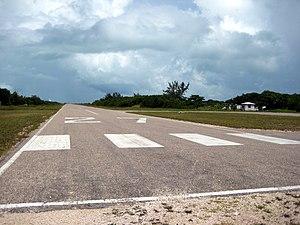
L'aérodrome de Caye Caulker est un aéroport qui dessert Caye Caulker, Belize. La piste est asphaltée.